Kathleen Ollerenshaw

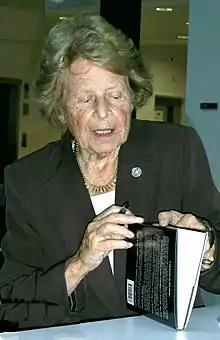
Ollerenshaw signing a book in the Alan Turing Building

Dame Kathleen Mary Ollerenshaw, ("née" Timpson; 1 October 1912 – 10 August 2014) was a British mathematician and politician who was Lord Mayor of Manchester from 1975 to 1976 and an advisor on educational matters to Margaret Thatcher's government in the 1980s.